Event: Nepal Earthquake
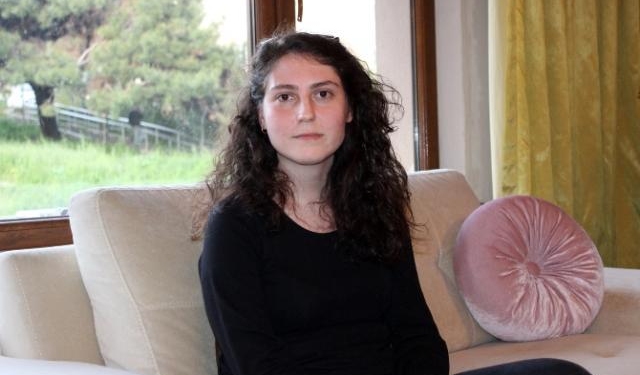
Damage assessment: no_damage